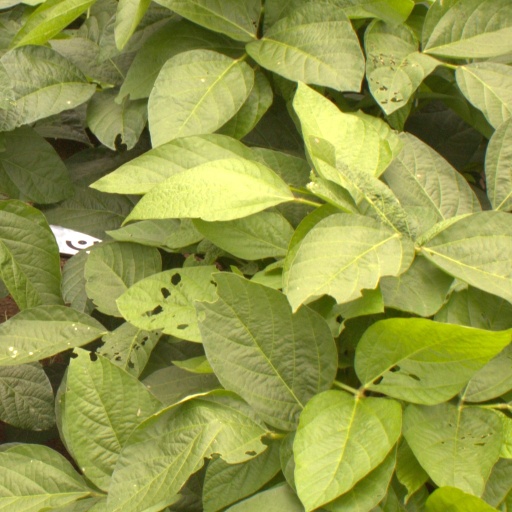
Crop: soybean